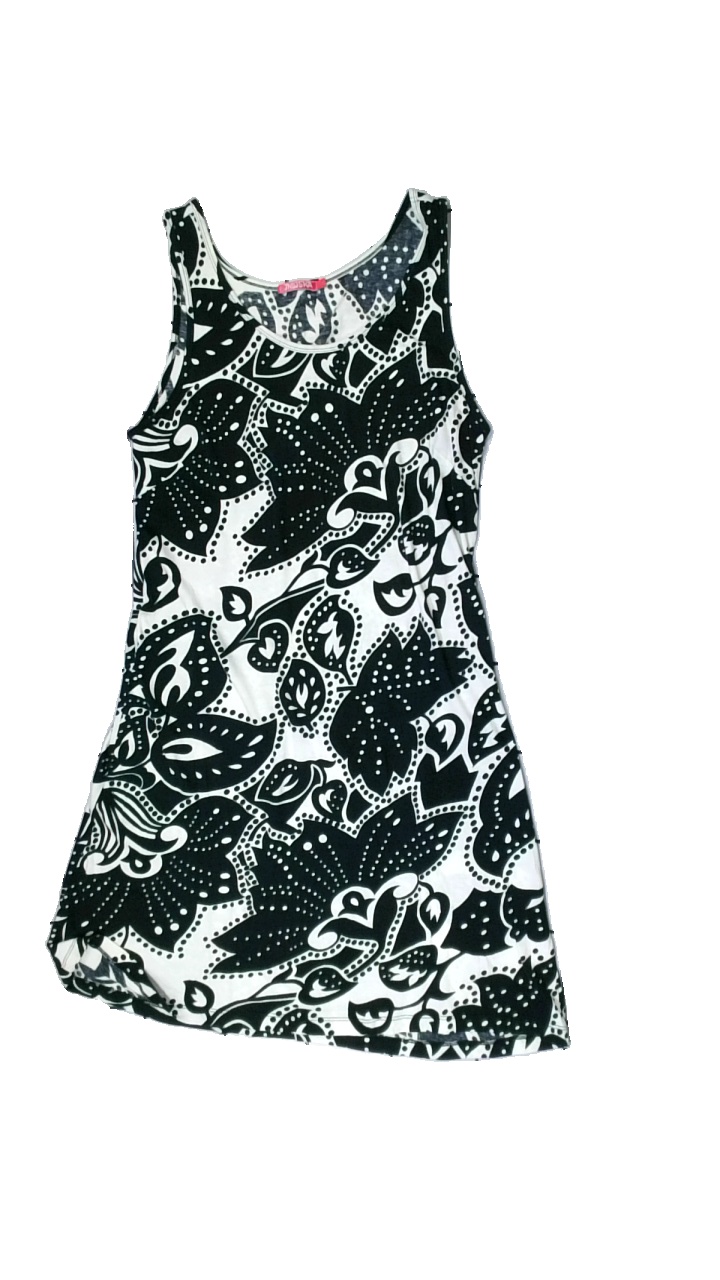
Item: Dress (Ladies)
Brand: Indiska
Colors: Black, White
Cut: Regular
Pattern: Floral print
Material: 100% cotton
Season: All
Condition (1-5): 2
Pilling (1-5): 2
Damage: '
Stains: Minor
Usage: Export
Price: <50